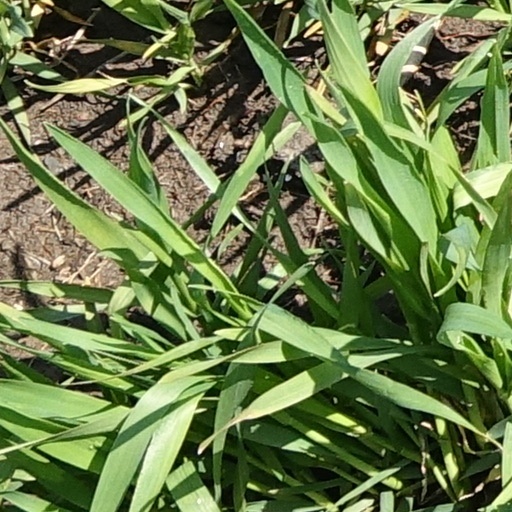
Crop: wheat